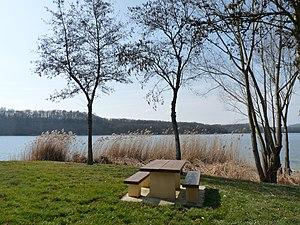
Lac de Charmes (Haute-Marne)
Le lac de Charmes ou réservoir de Charmes, créé à la fin du XIXᵉ siècle, est l'un de quatre réservoirs qui alimentent le bief supérieur du canal de la Marne à la Saône. Un village a été ennoyé lors de sa construction pour les besoins du canal. Son barrage est remarquable.